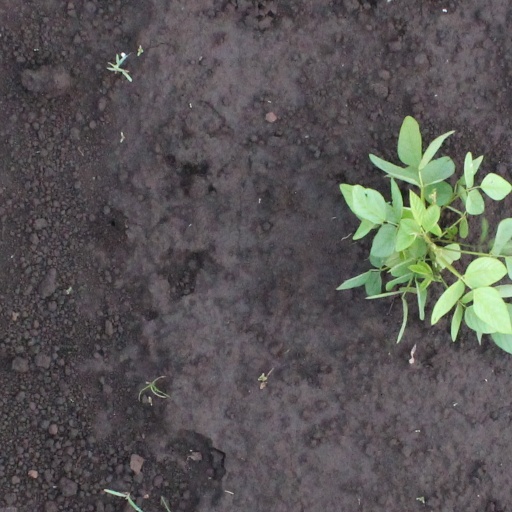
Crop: soybean